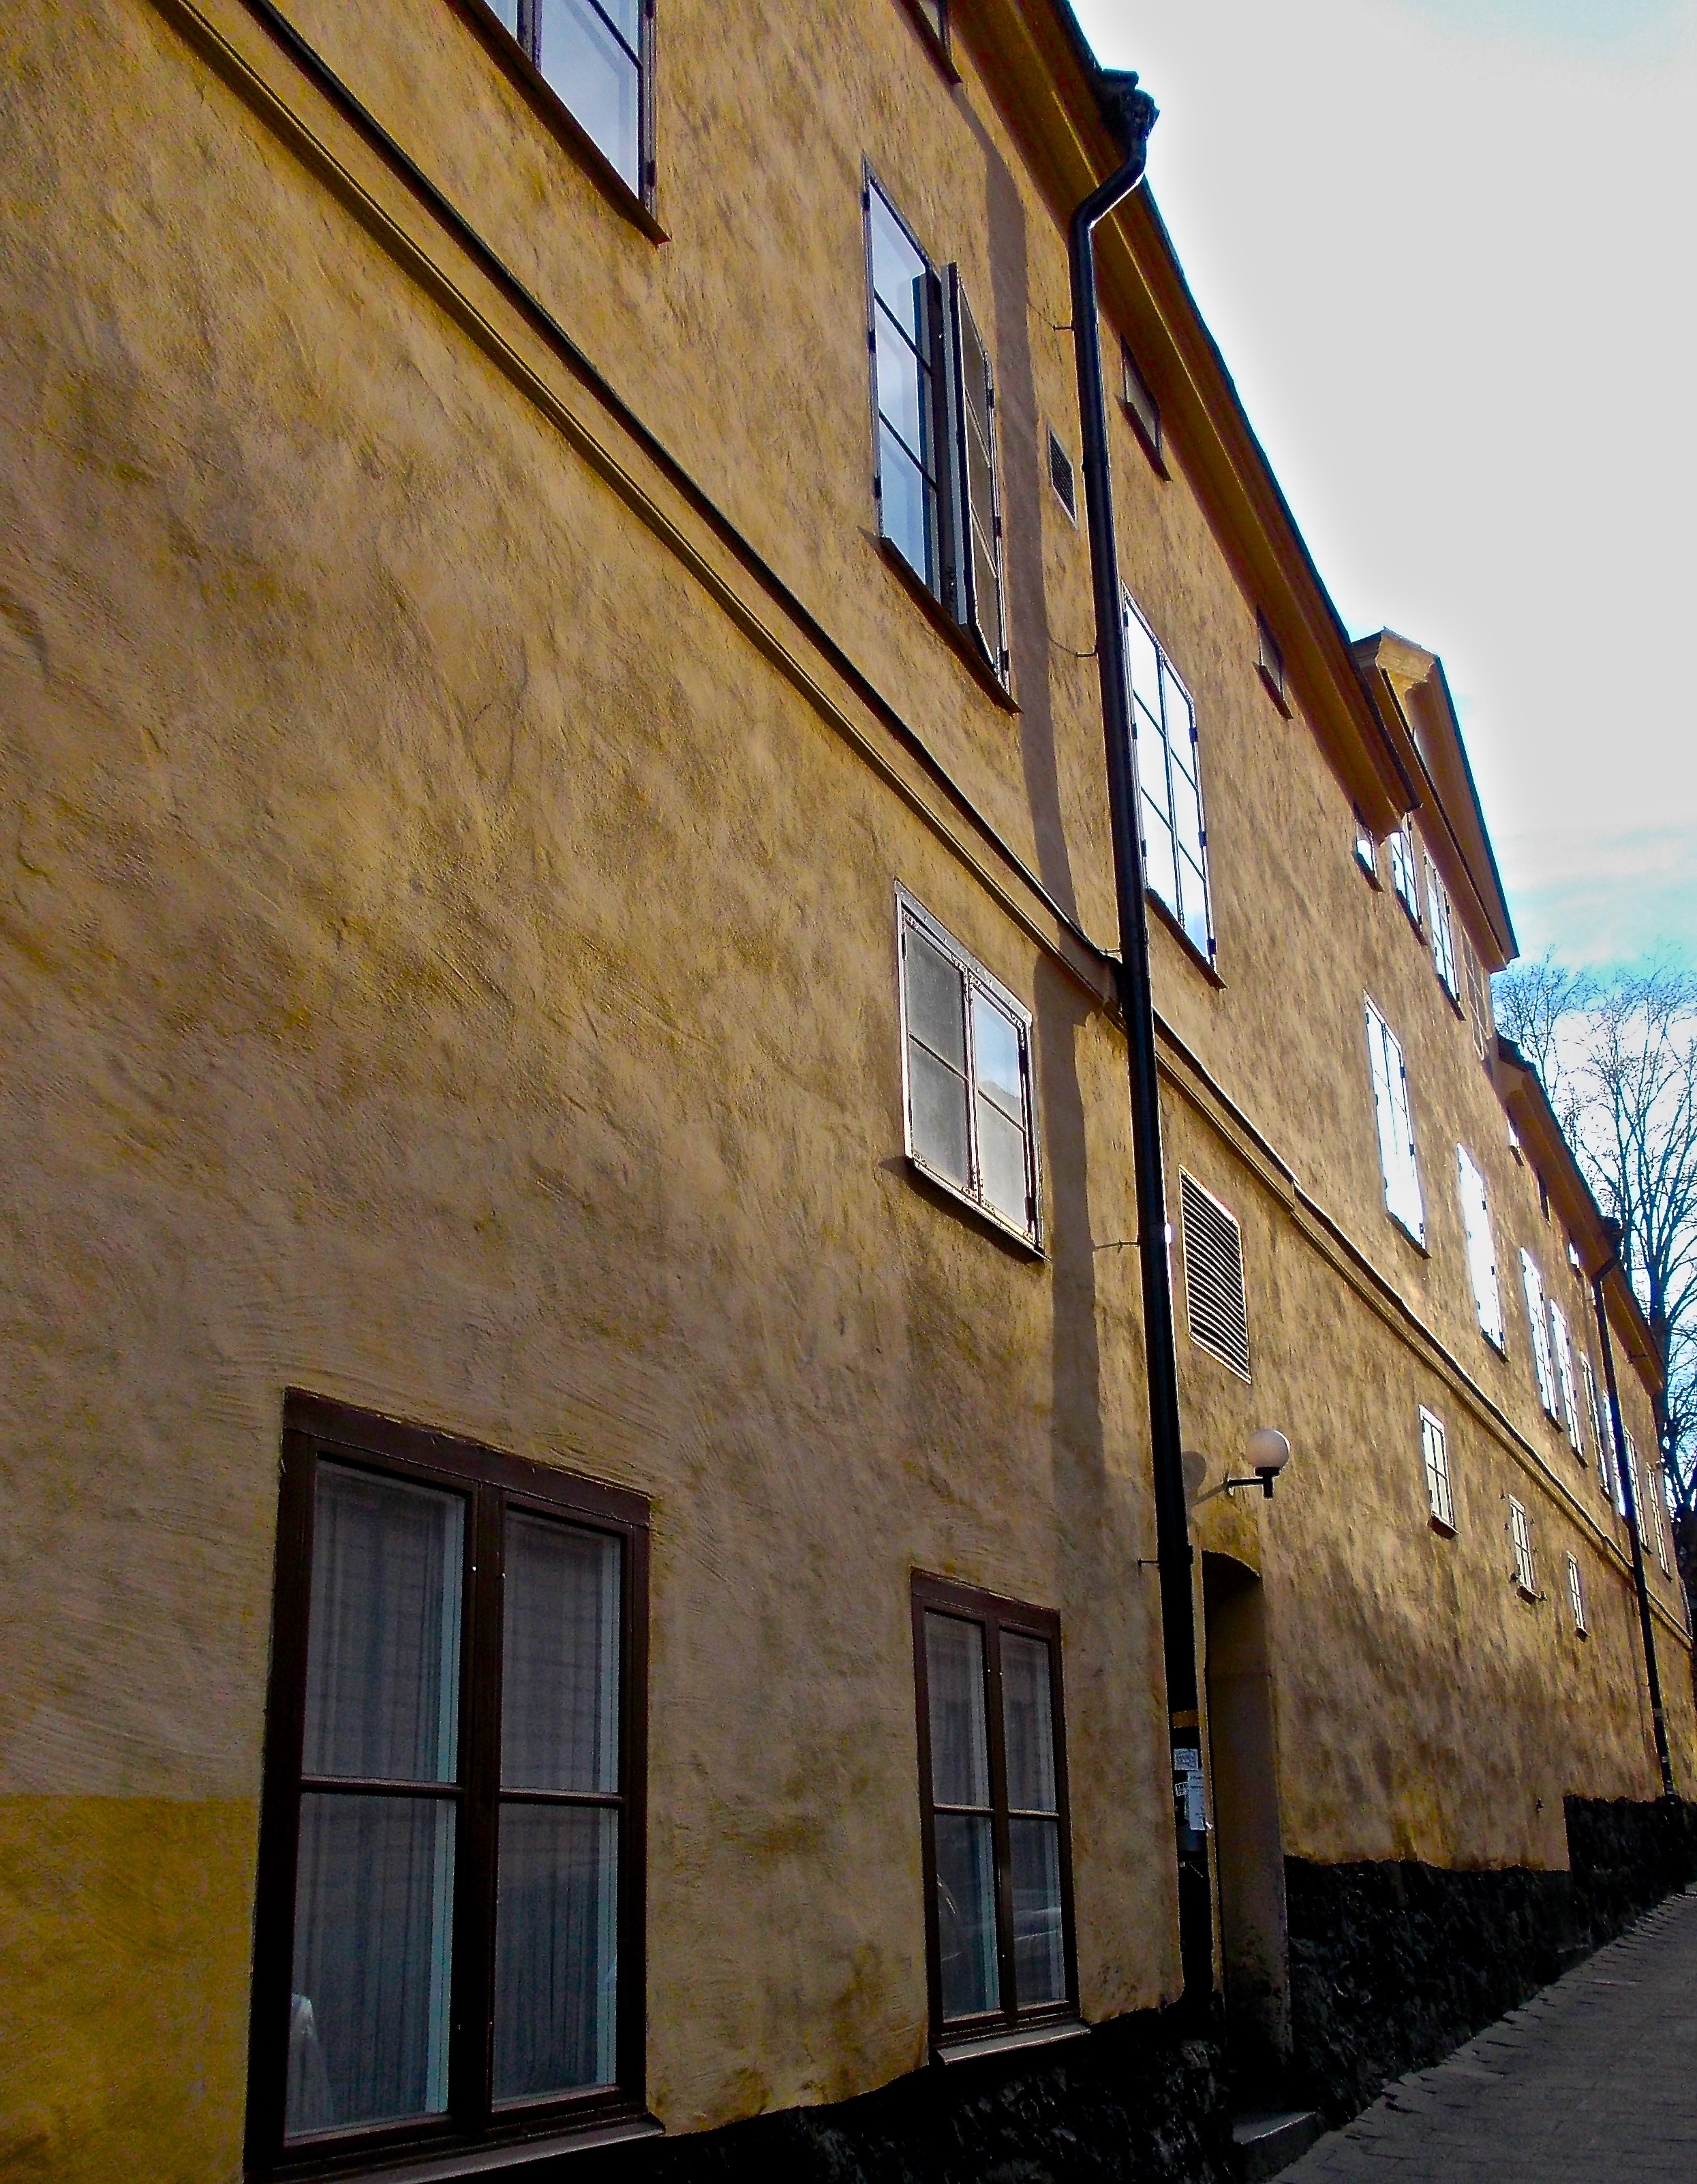
architecture, wood, road, street, house, window, town, alley, home, wall, cottage, color, facade, blue, apartment, stockholm, neighbourhood, urban area, s dermalm